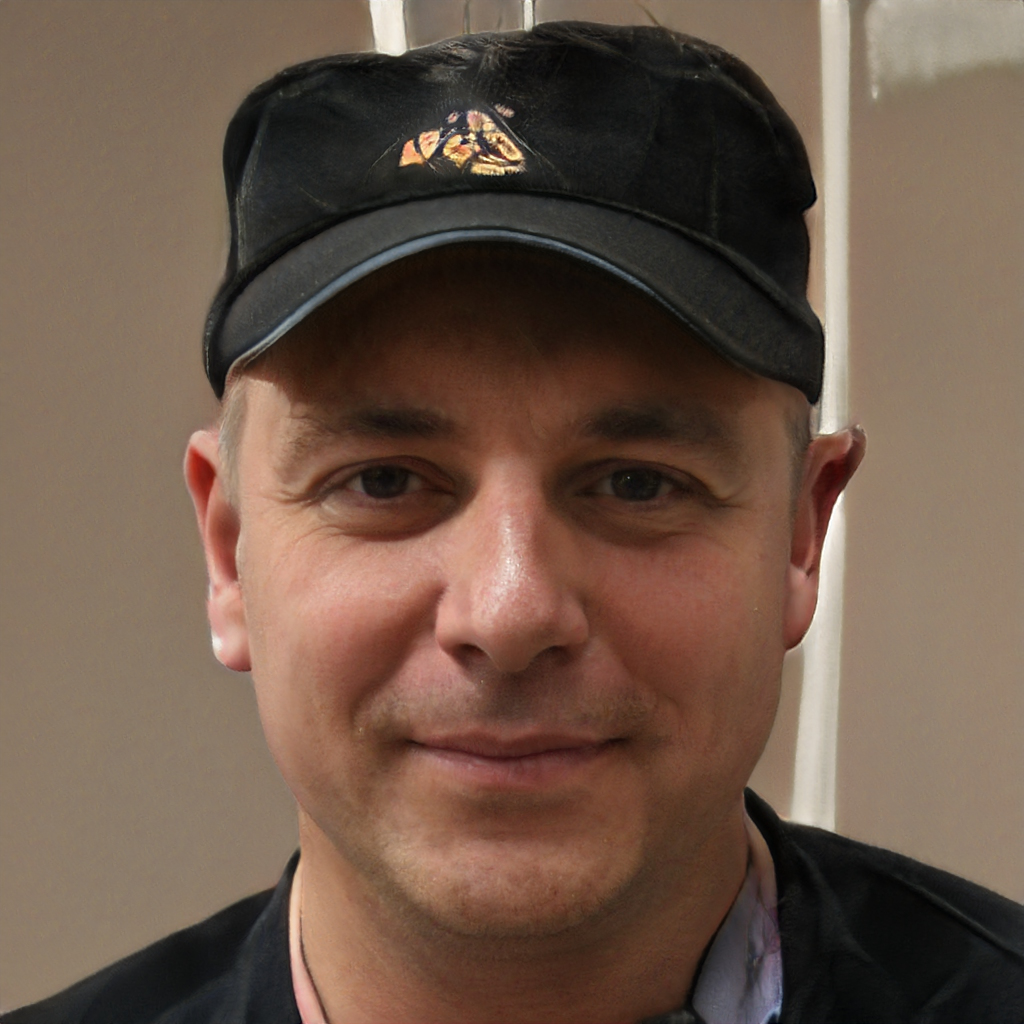
Gender: Male